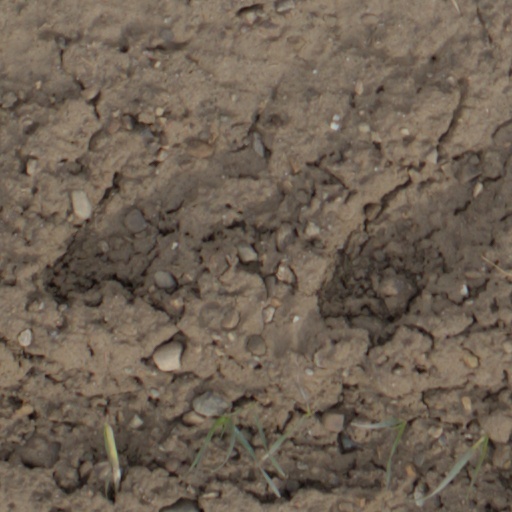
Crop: wheat